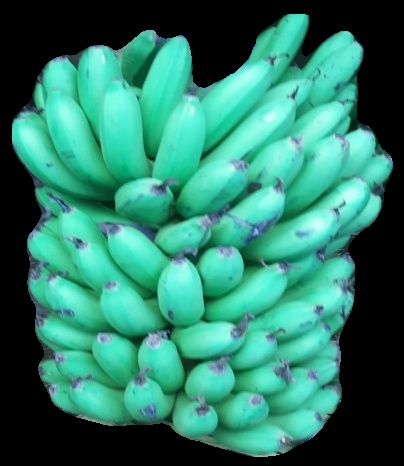
Variety: pachbale
Grade: grade1